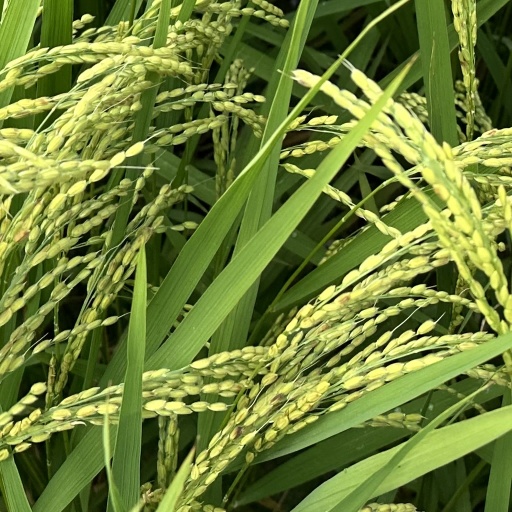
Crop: rice